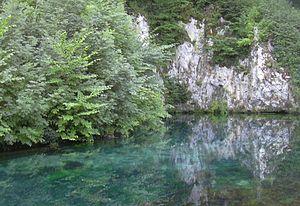
La Brenz est une rivière d'Allemagne coulant en Bavière et au Bade-Wurtemberg. C'est un affluent en rive gauche du Danube.